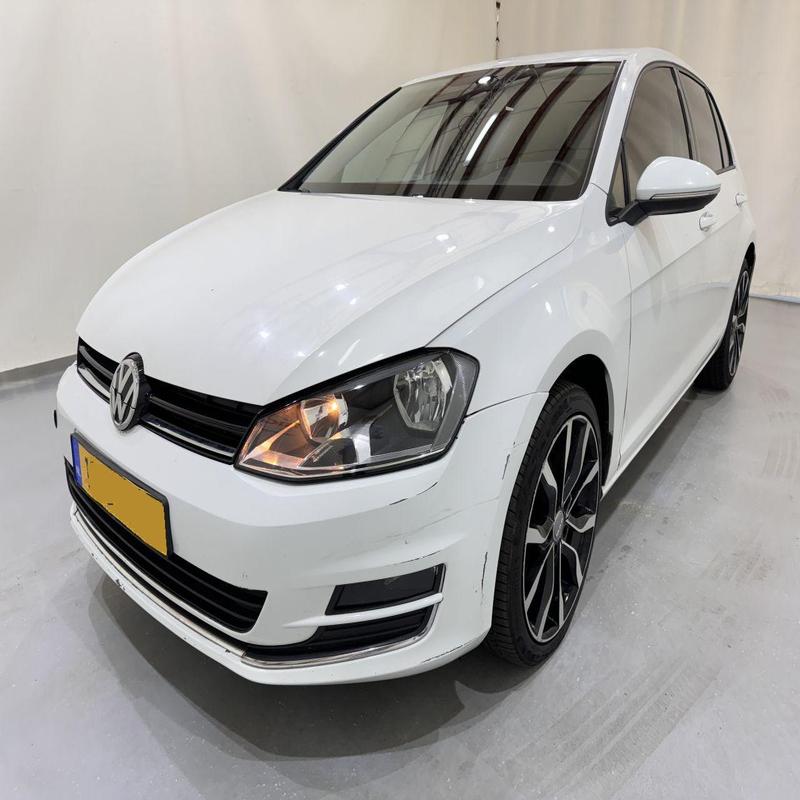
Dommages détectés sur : pare-choc avant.
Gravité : mineur